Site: brandenburg
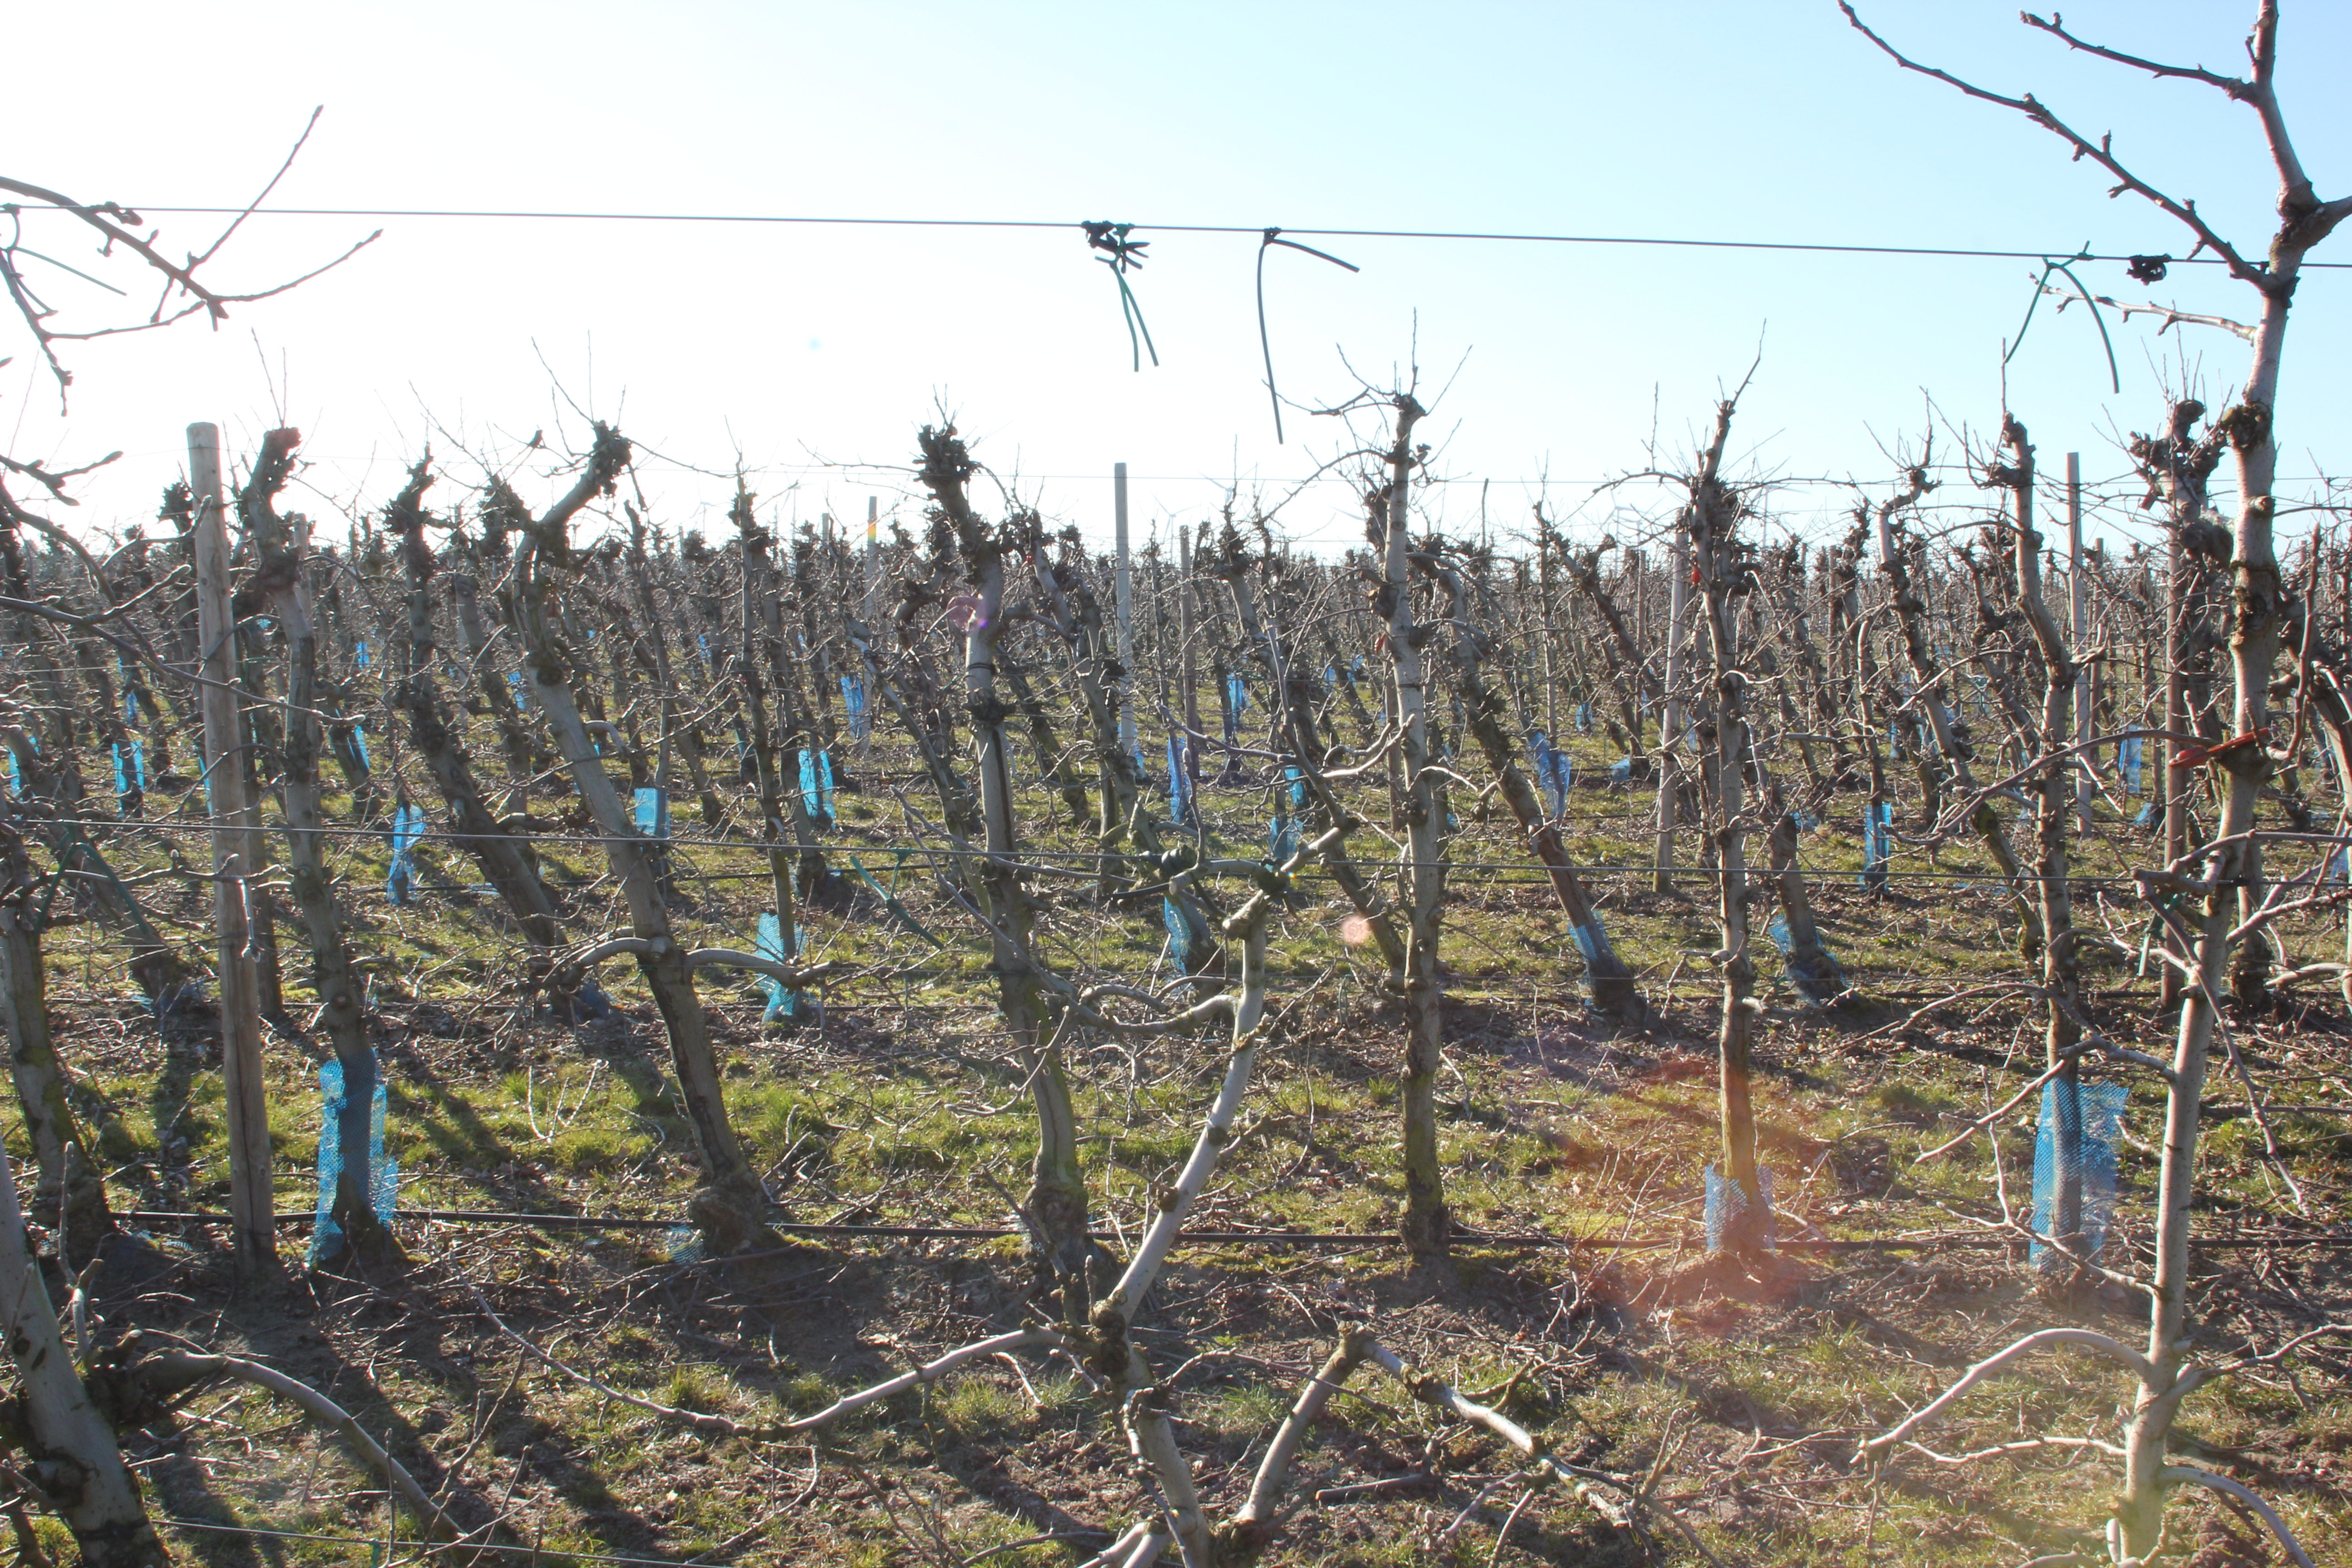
Growth stage (BBCH 03): Bud development